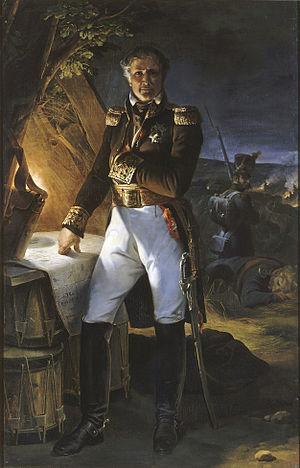
Cette page concerne les événements qui se sont produits au dix-huitième siècle en Lorraine.